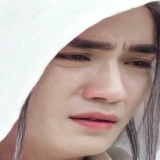
diễn viên Chu Nhất Long